YIQ

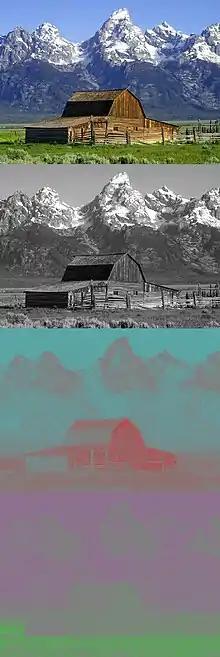
An image along with its Y, I, and Q components

YIQ is the color space used by the analog NTSC color TV system. "I" stands for "in-phase", while "Q" stands for "quadrature", referring to the components used in quadrature amplitude modulation. Other TV systems used different color spaces, such as YUV for PAL or YDbDr for SECAM. Later digital standards use the YCbCr color space. These color spaces are all broadly related, and work based on the principle of adding a color component named "chrominance", to a black and white image named "luma".